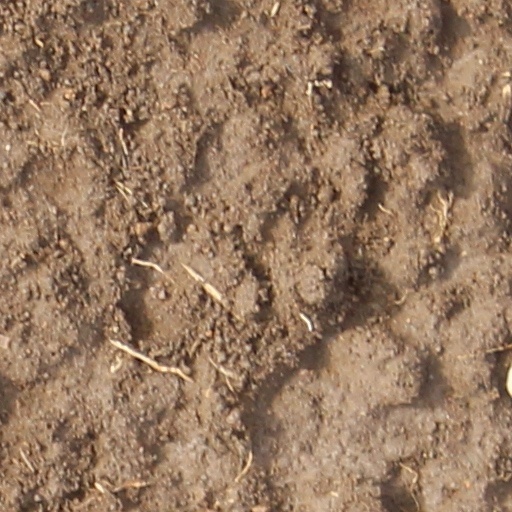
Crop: wheat